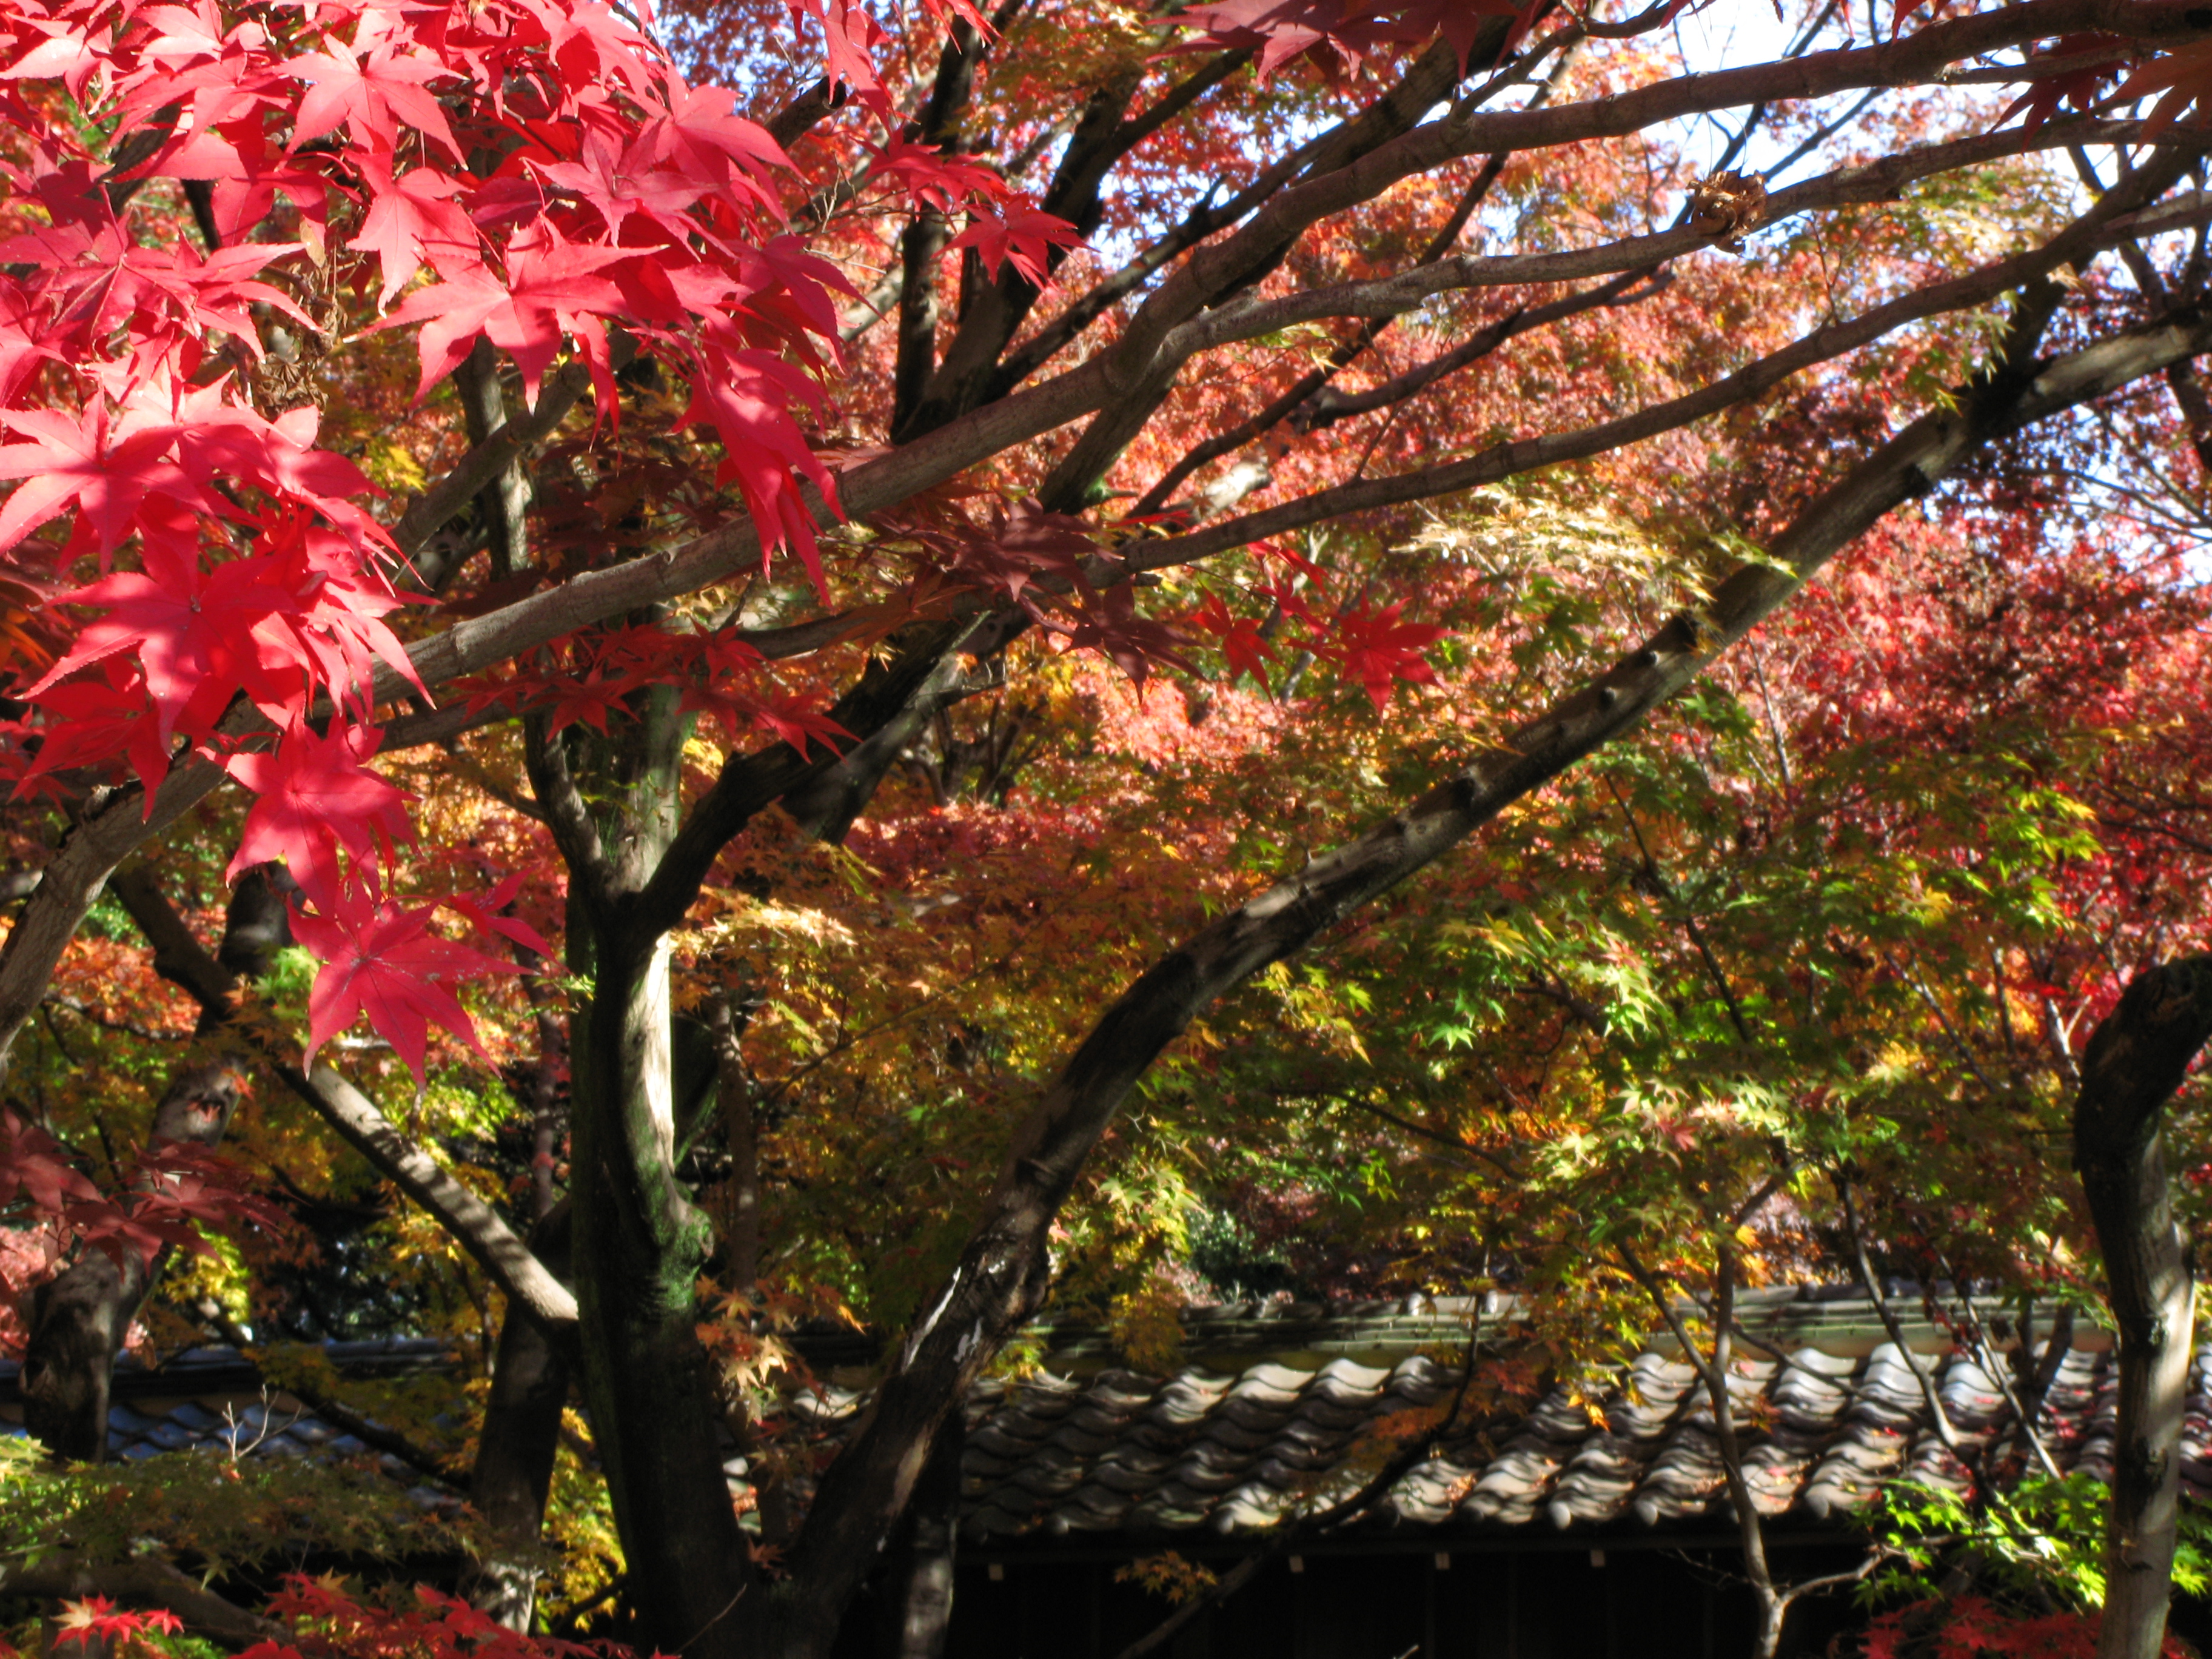
tree, branch, blossom, plant, leaf, flower, high, autumn, botany, season, maple tree, shrub, deciduous, hires, hi, res, resolution, hondoji, g7, flowering plant, woody plant, land plant